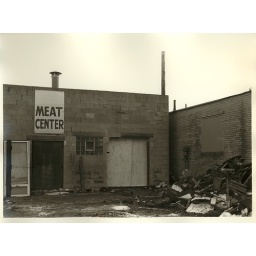
Photo by Matt. The back door of the old meat market in Bird Island, Minnesota.